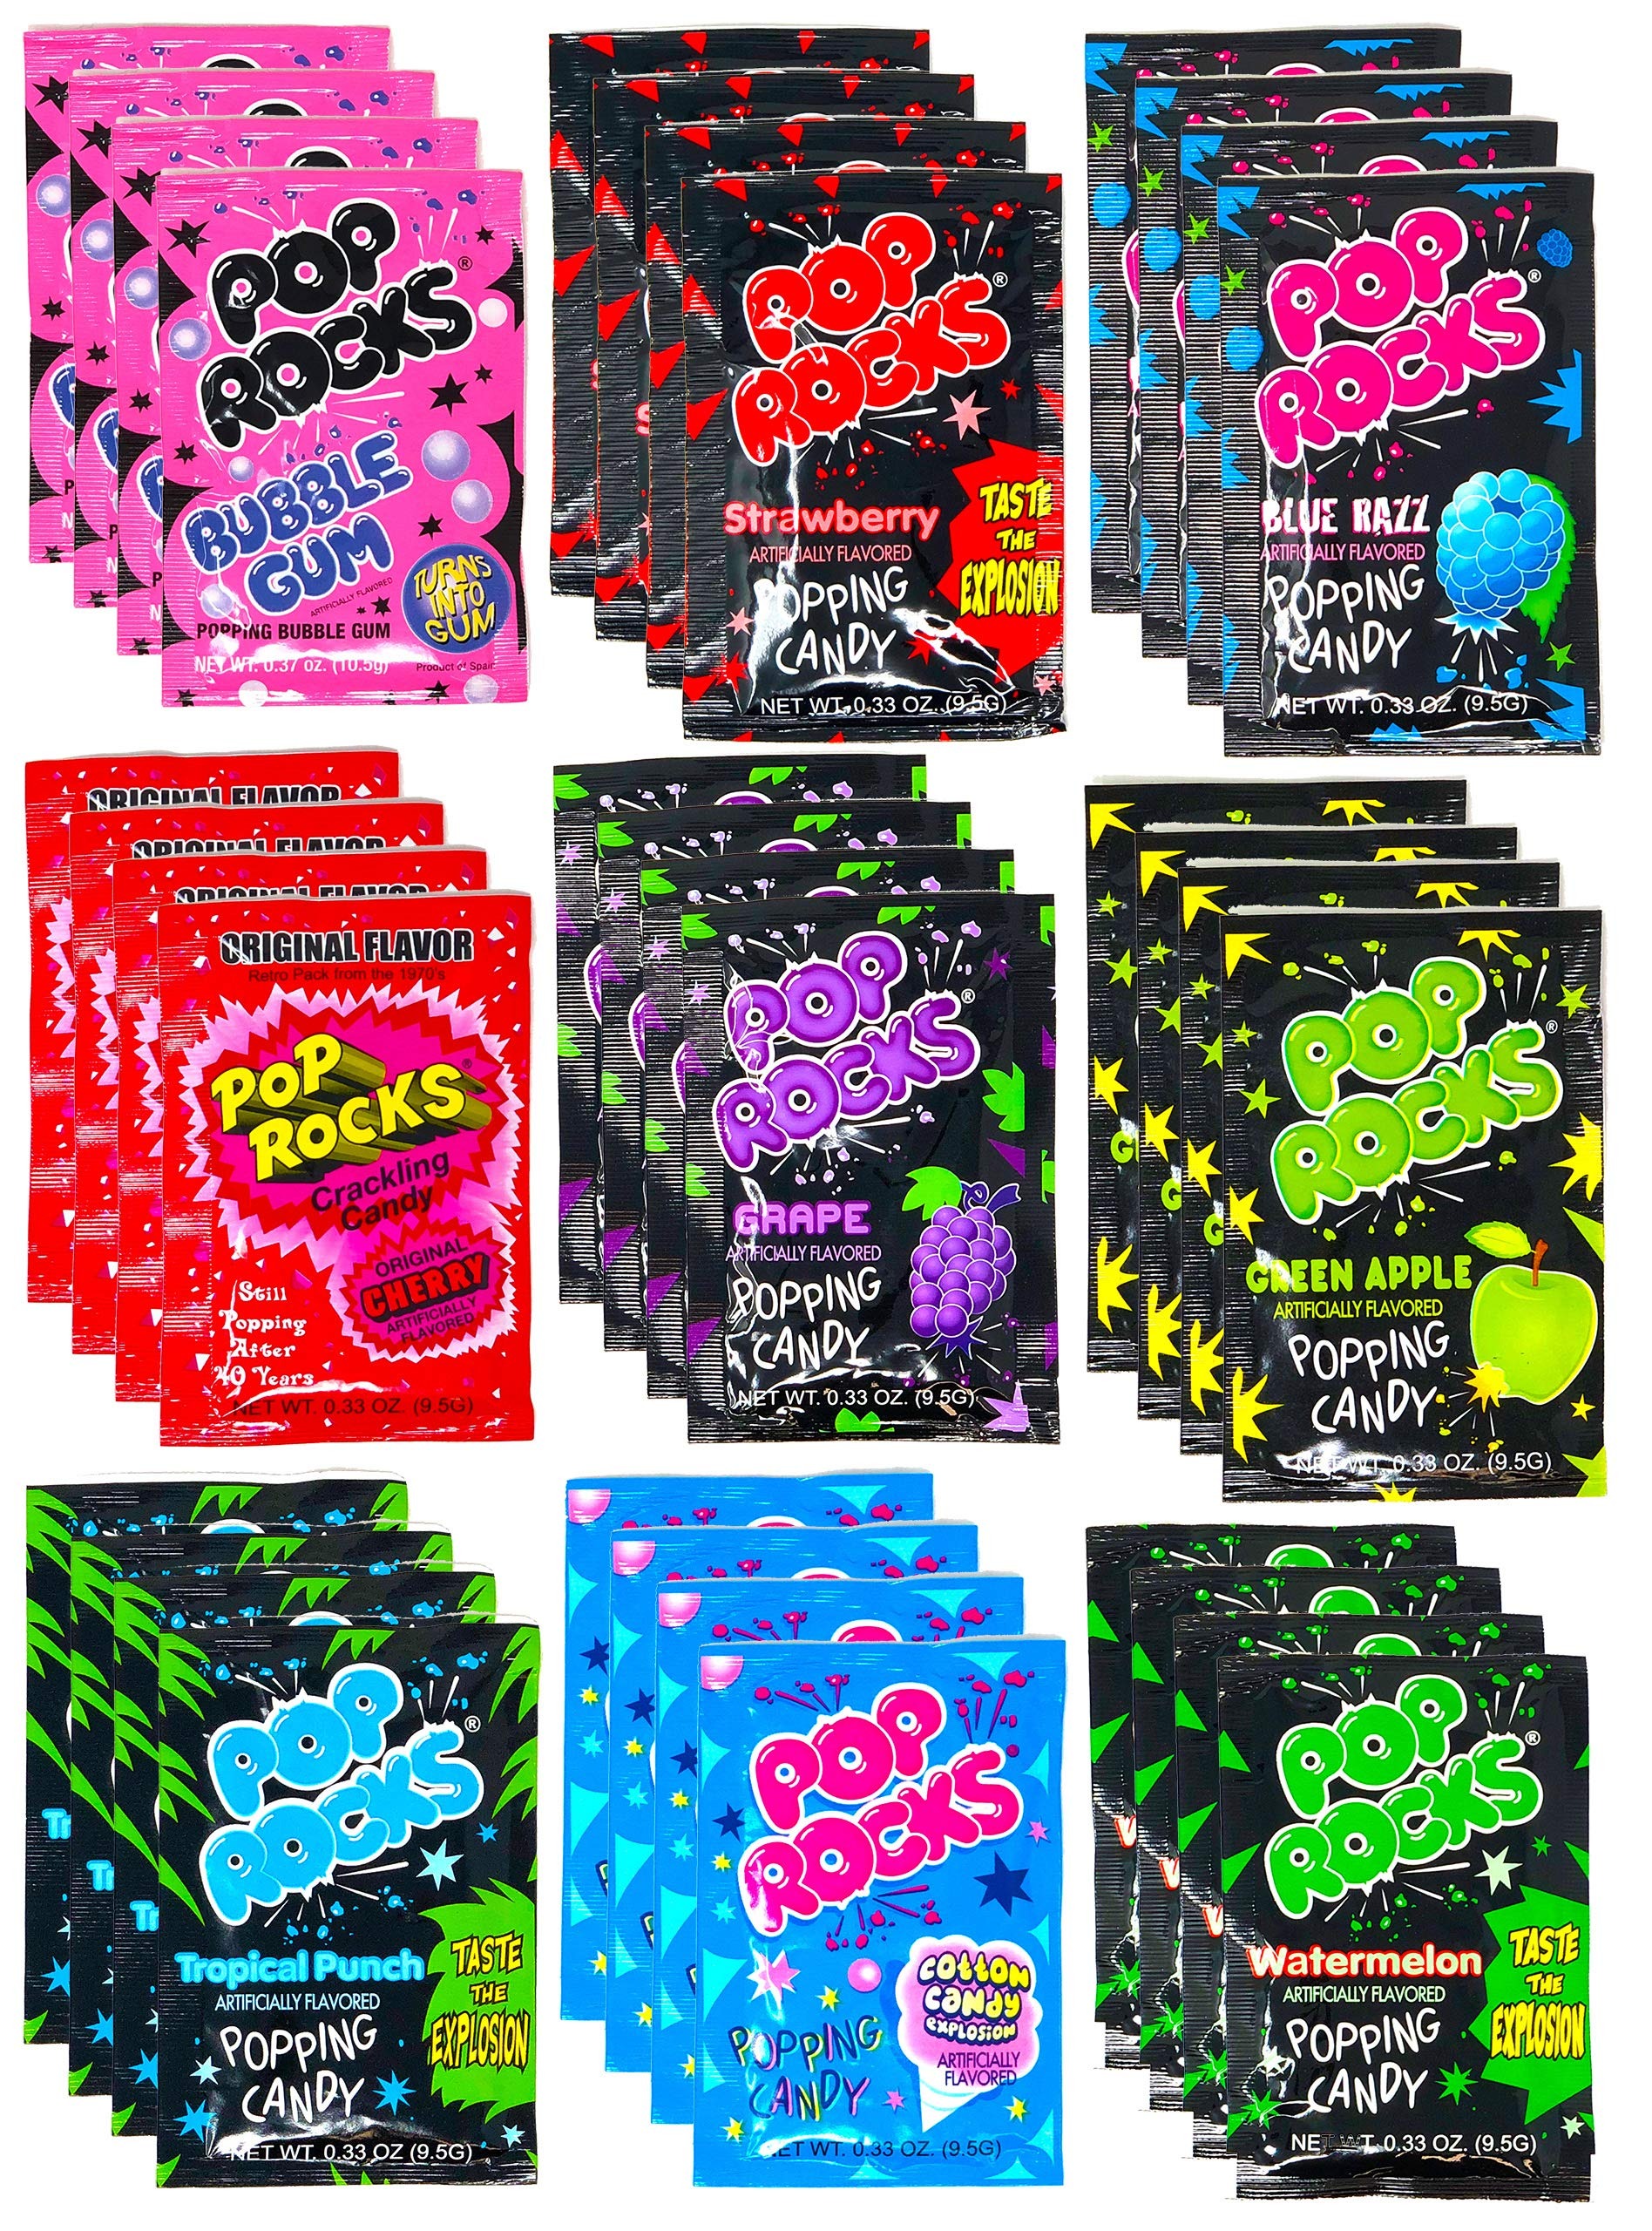
Item Name: Pop Rocks Crackling Candy Variety Pack – 36 Pack of Classic Popping Candy - Nine Different Flavors Bulk Pop Rocks Popping Candy
Bullet Point 1: Variety Pack: Contains 36 different flavors of classic popping candy in a resealable bag
Bullet Point 2: Bulk Size: Each round popping candy piece weighs 0.472 kg and comes in a 36 count bag
Bullet Point 3: Gluten Free: Made without gluten ingredients for those with gluten sensitivities
Bullet Point 4: Party Favorites: Perfect for parties, celebrations, birthdays, and New Year's Eve
Bullet Point 5: Fun and Festive: Enjoy the classic popping sound and colorful round candies
Value: 11.88
Unit: Ounce

Price: 39.685